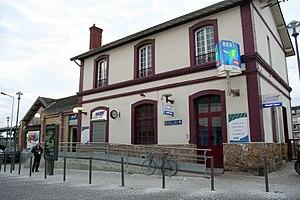
L’histoire de Houilles est celle d’un village rural, Houilles, qui est progressivement englobé dans la banlieue parisienne. Il s’industrialise, s’urbanise, fait partie de la banlieue rouge, puis, avec l'évolution sociologique de la ville et l'évolution politique du département, sort de cette banlieue rouge.
Houilles est une commune du département des Yvelines dans la région Île-de-France en France, située à 7 km au nord-ouest de Paris et à 8 km environ à l'est de Saint-Germain-en-Laye.